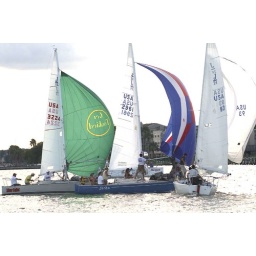
Clear Lake, Texas Wednesday sail boat races in 2005